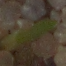
Label: common_wheat